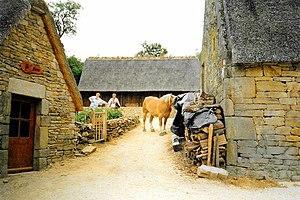
Quistinic [kistinik] est une commune du département du Morbihan, dans la région Bretagne, en France.